William Devlin (footballer, born 1893)

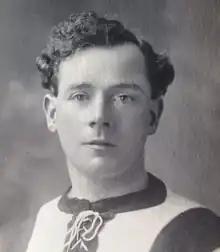
Devlin in his Exeter City shirt

William Devlin (born 23 January 1891) was an English professional footballer.